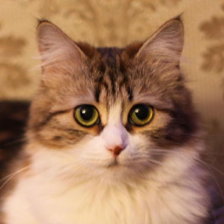
Label: animals